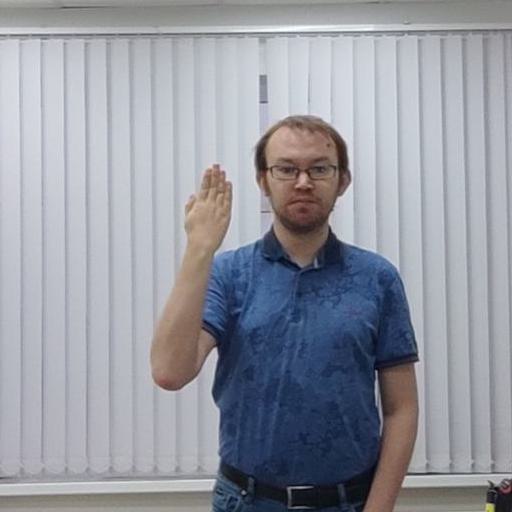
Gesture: stop_inverted